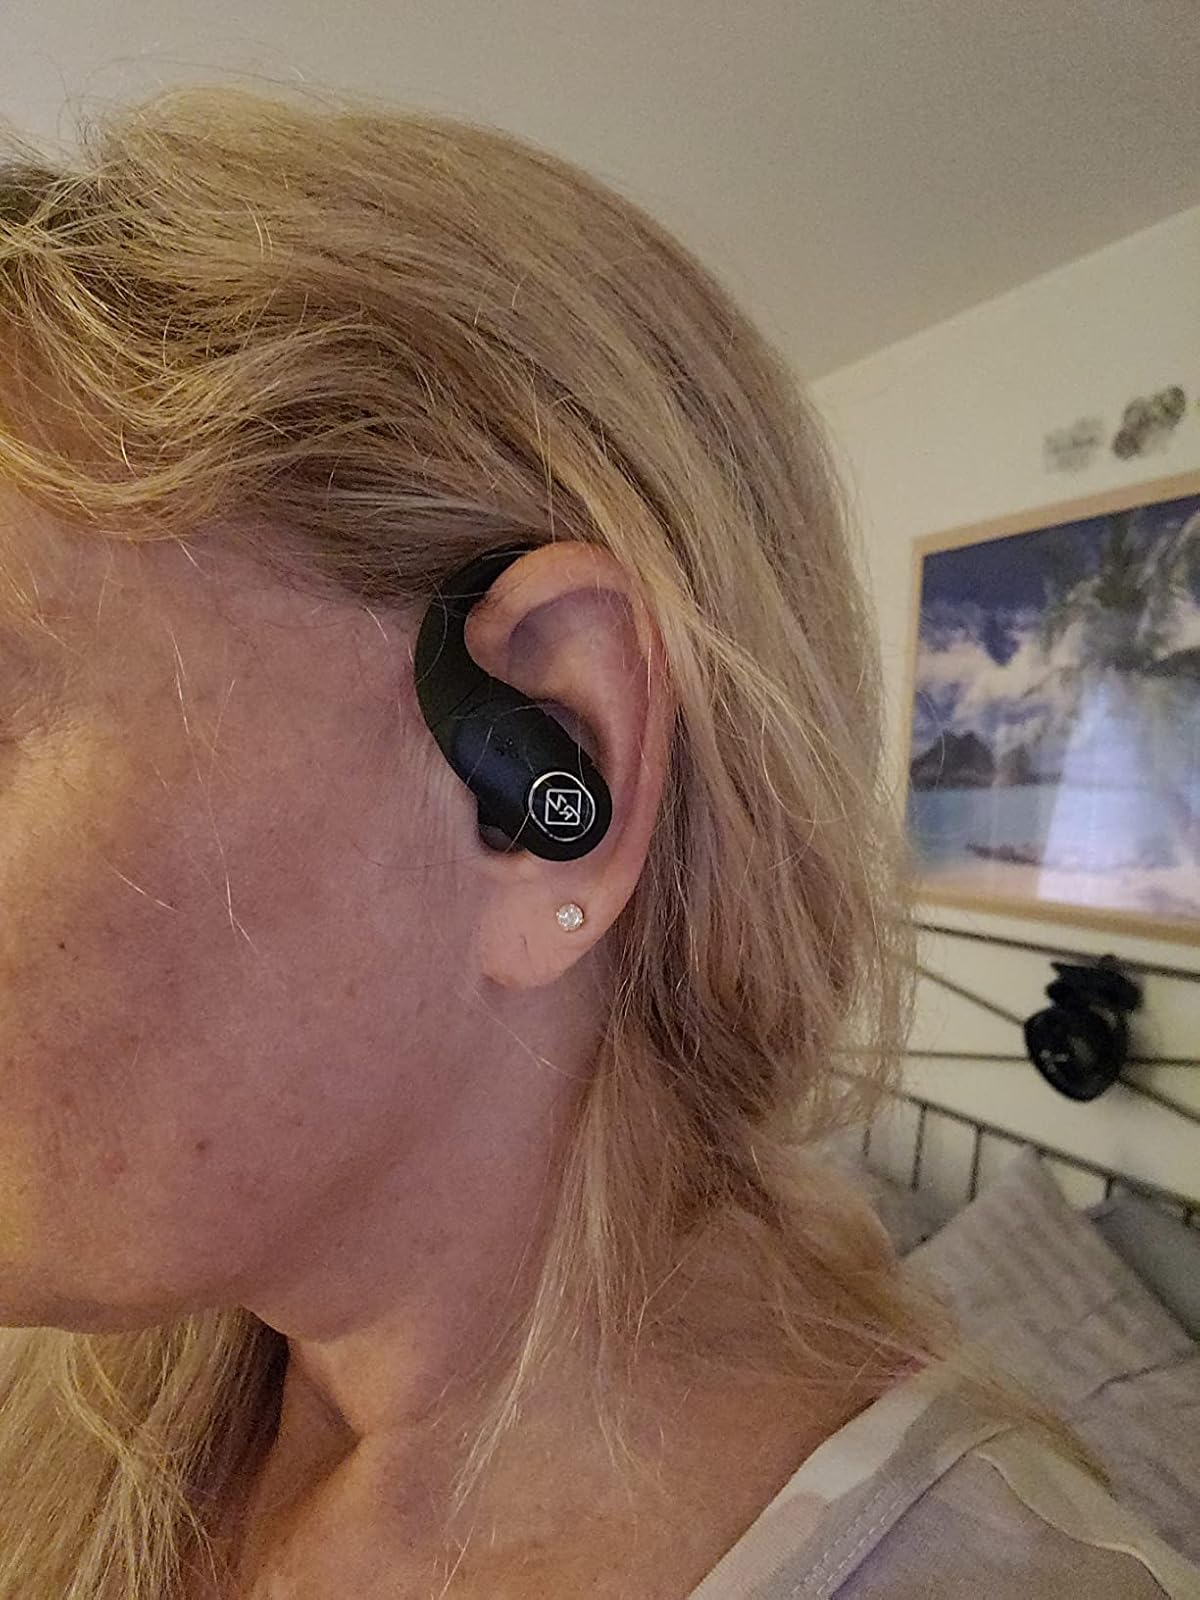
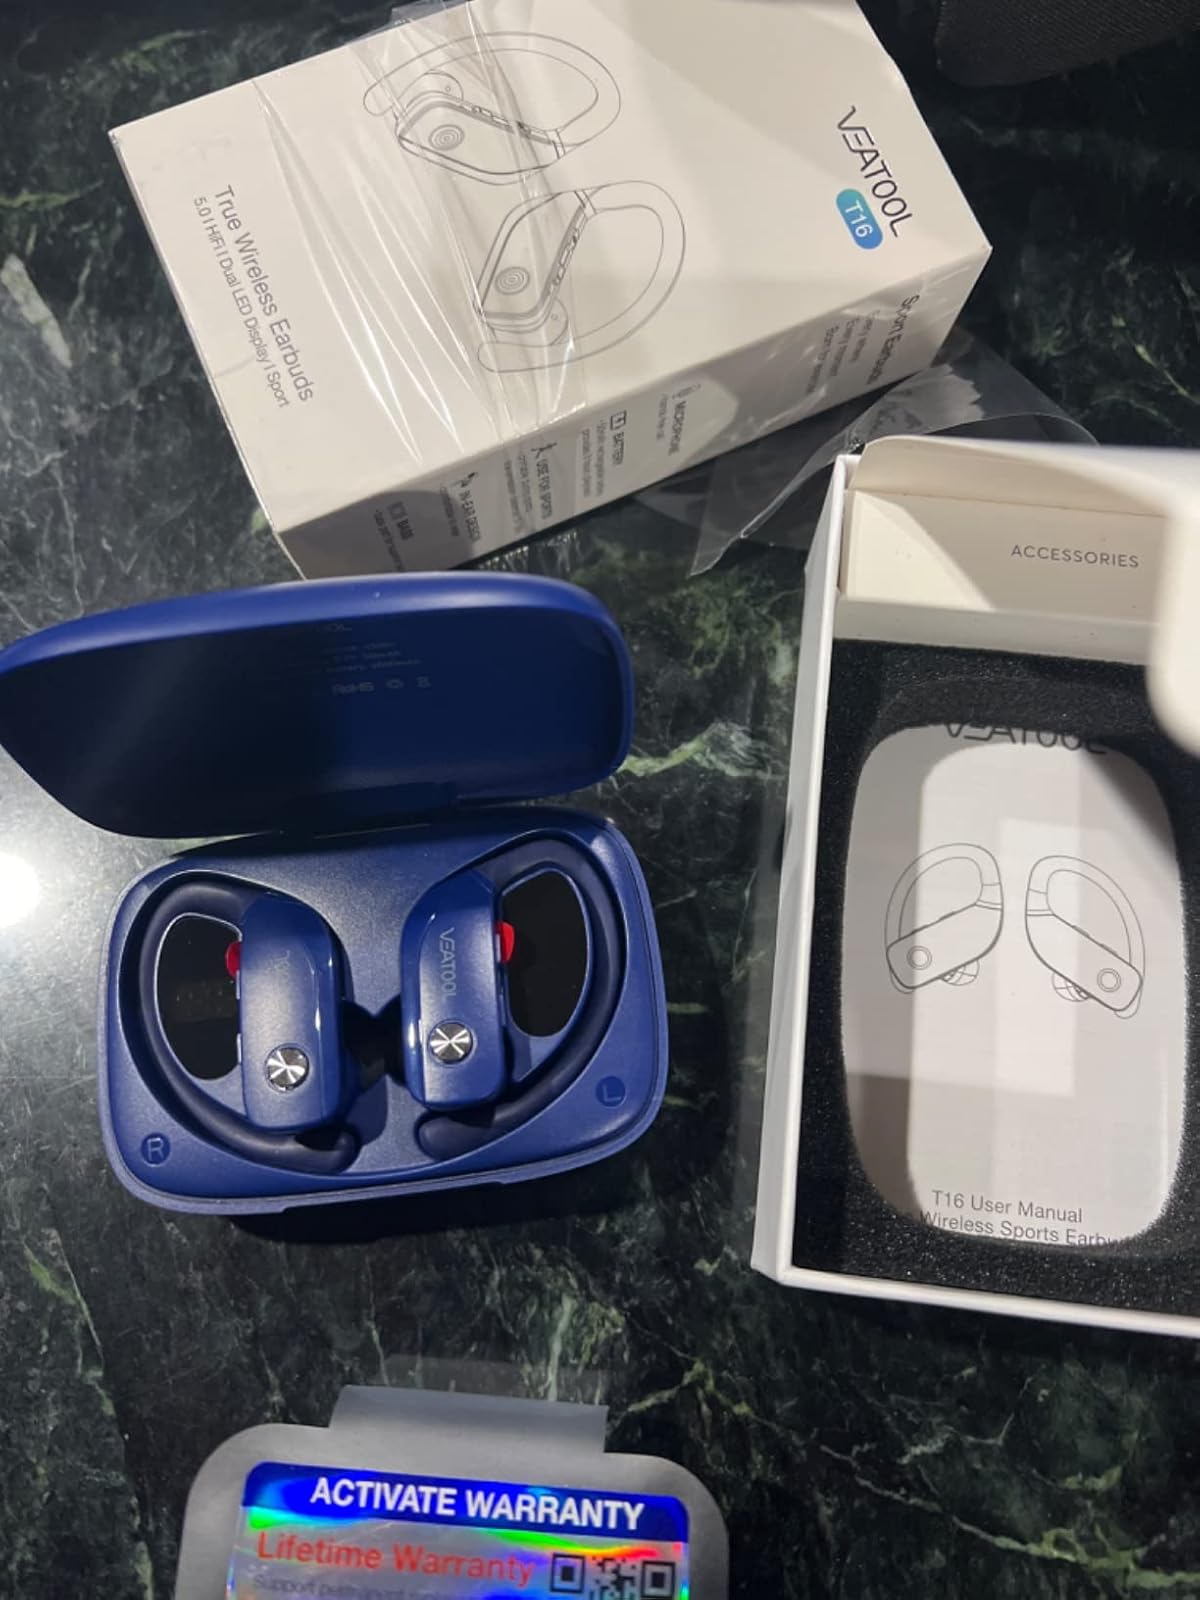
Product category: earbuds
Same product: no